Bohumil Hrabal

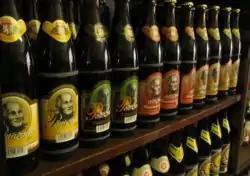
Hrabal's portraits on "Postřižinské" beers

Hrabal's uncle was Bohuslav Kilián (1892–1942), a lawyer, journalist and publisher of the cultural magazines "Salon" and "Měsíc". The latter had a German version, "Der Monat", that was distributed throughout Europe, but not in Nazi Germany.